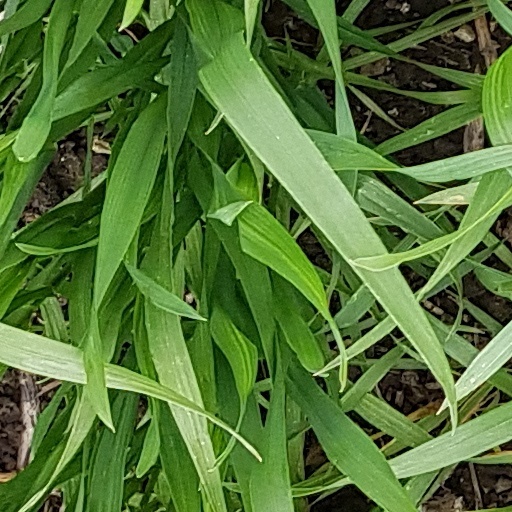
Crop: wheat